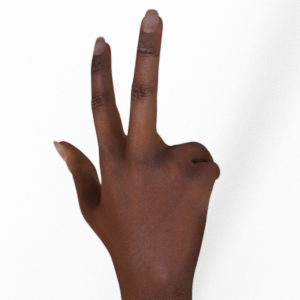
Label: scissors